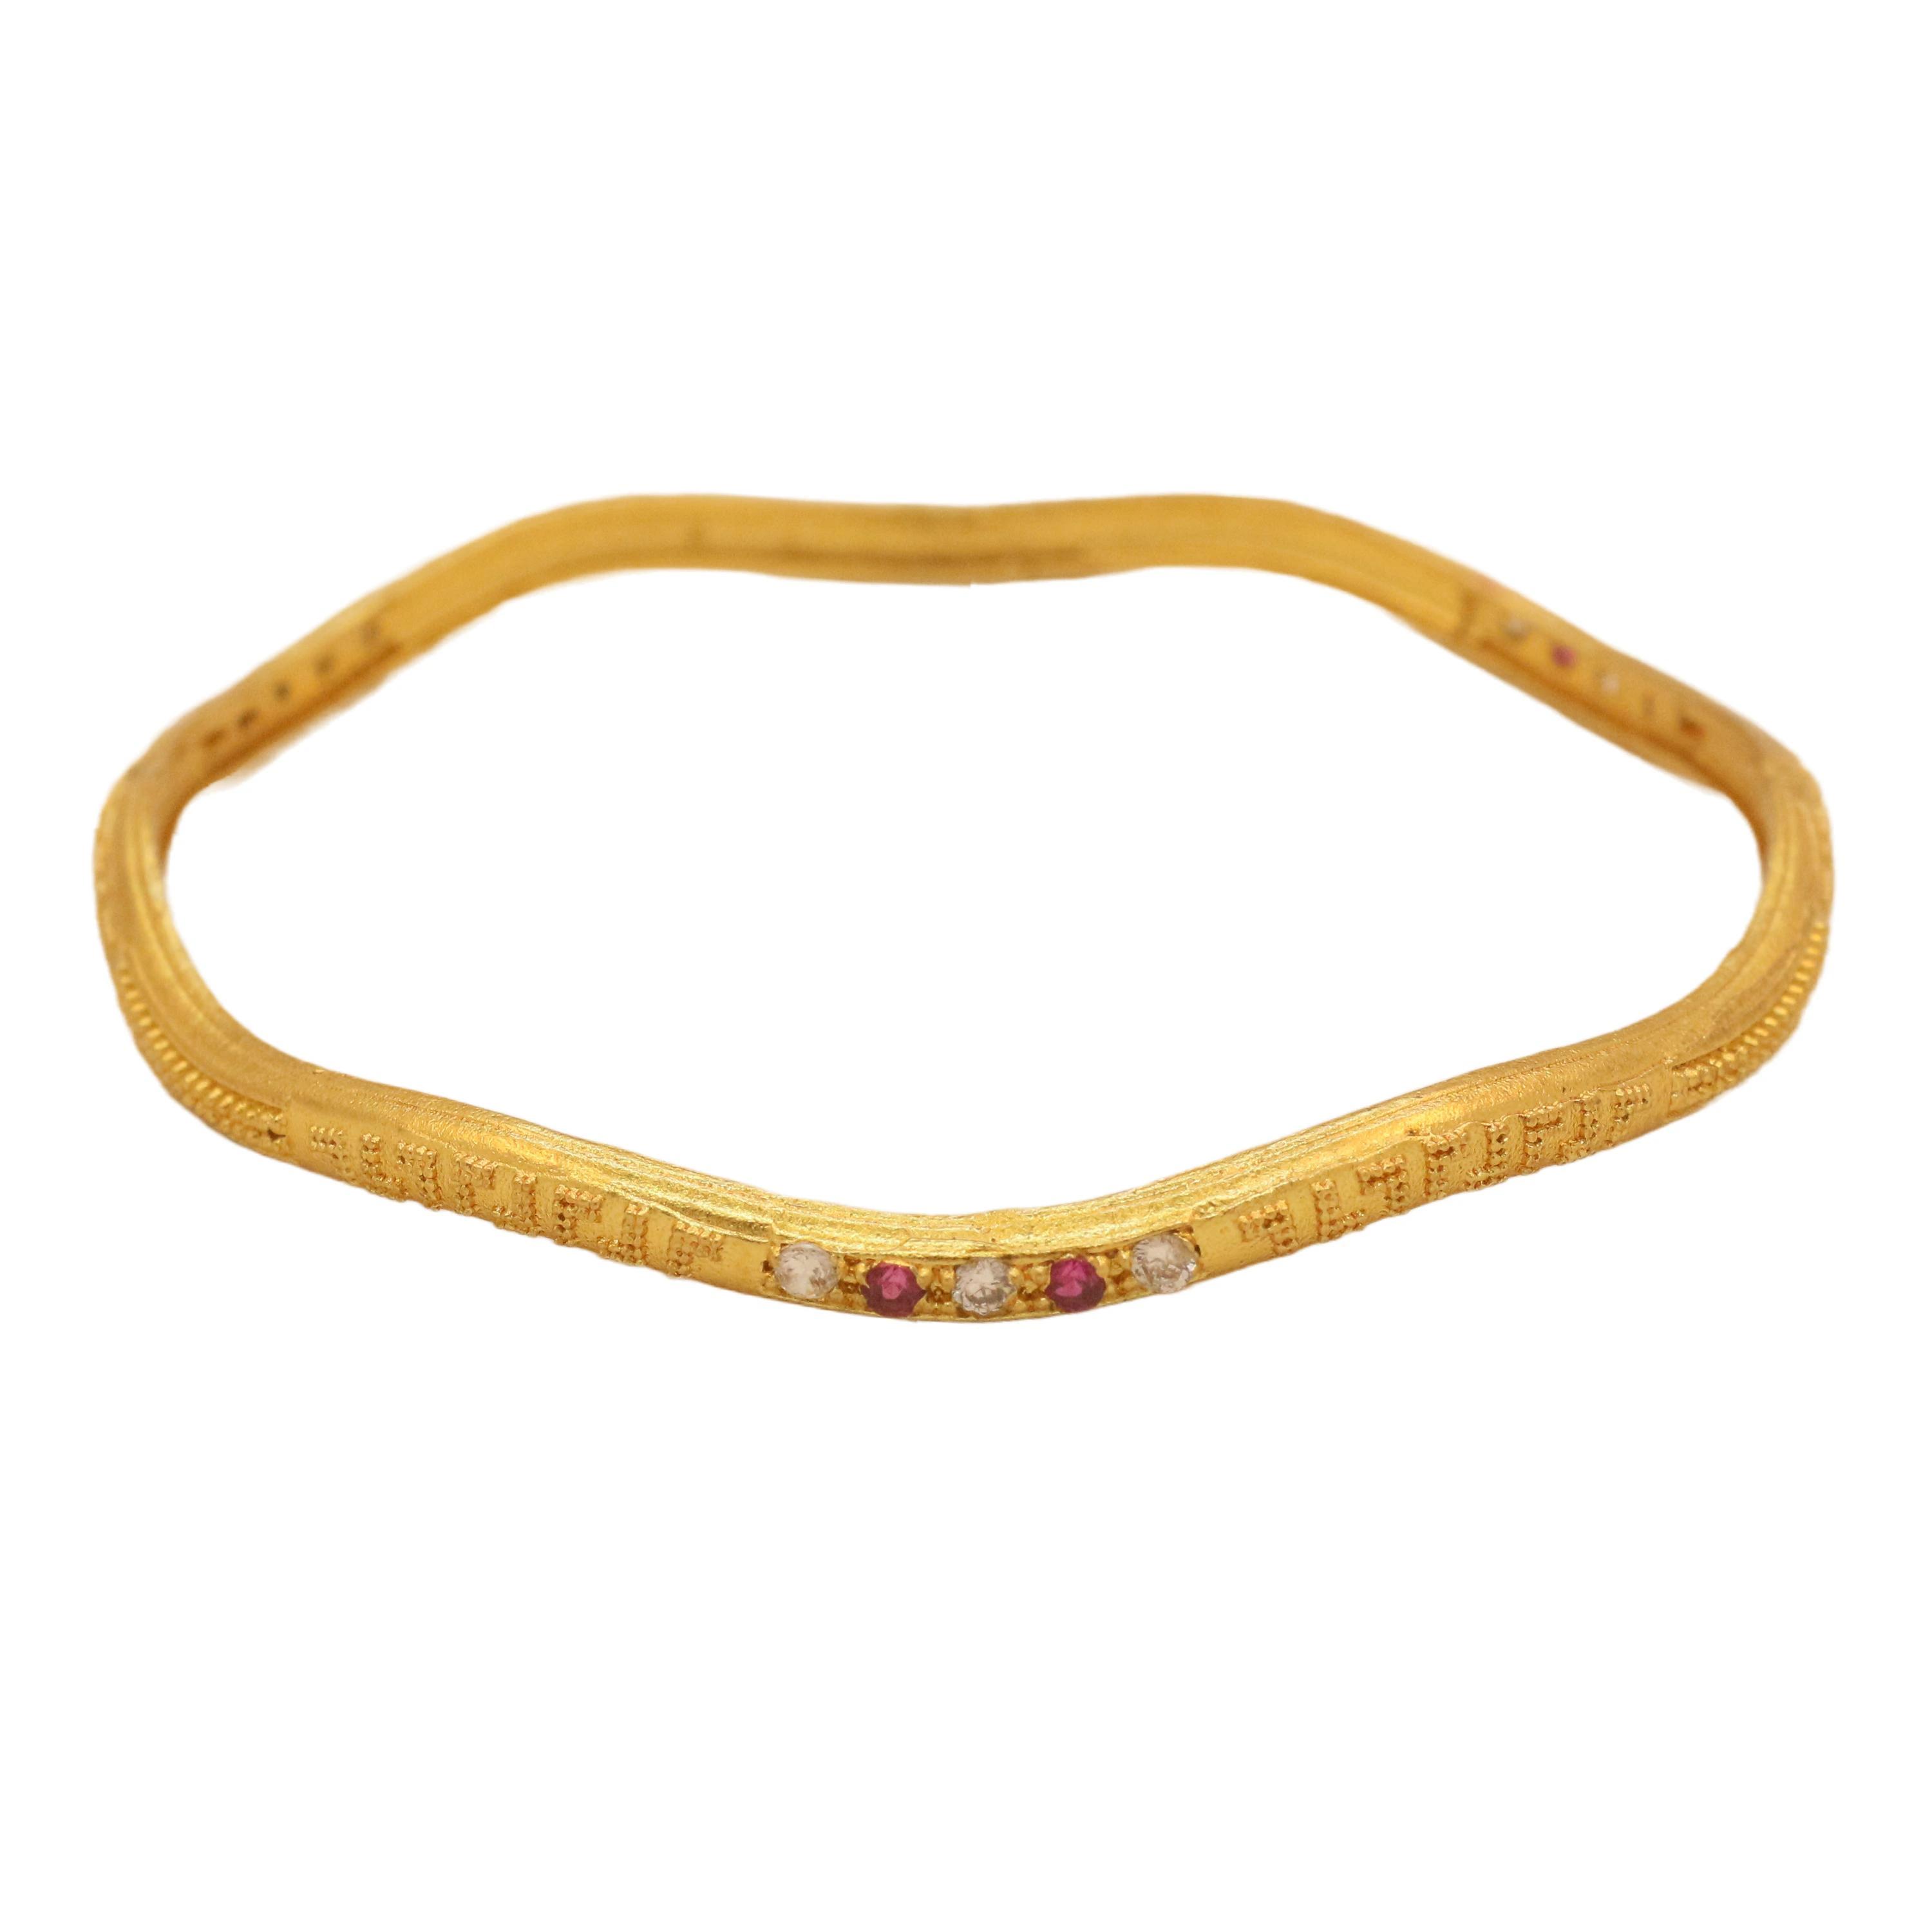
OMORFO Gold Plated Traditional Rajwadi Jewellery Inspired Ethnic Filigree Style Bangles/Kada/Festive Bangles for Women and Girls
Type: Bangles
Brand: OMORFO
Price: Rs. 5999
 We Have Designed And Crafted Them At Our Own Manufacturing Facility To Develop A Product Of This Superior Quality To Give Perfection Of Original Gold Designing,Each And Every Piece Is Produced Under Stric Quality Production,We Had Coated Them With One Gram Gold Polish To Give A Real Look Finish ,We Have Protected Its Shine Through .3Mm Lacker Coating Thats Give It Longer Life,So Wear This Masterpiece Of Latest Fashion And Designing Without Worrying About Anything.
Features: Stylish Latest Design Fancy Party Wear Traditional Bangles Set,Gift For Women - Ideal Valentine, Birthday, Anniversary Gift For Someone You Love,Quality Gold Plated Jewellery. Gives Original Gold Jewellery Look.,Well Suitable With All The Kind Of Outfits For Those Feminine Stylish Looks.,Made Of Premium Quality Materials.
Included: 1 Bangle Set